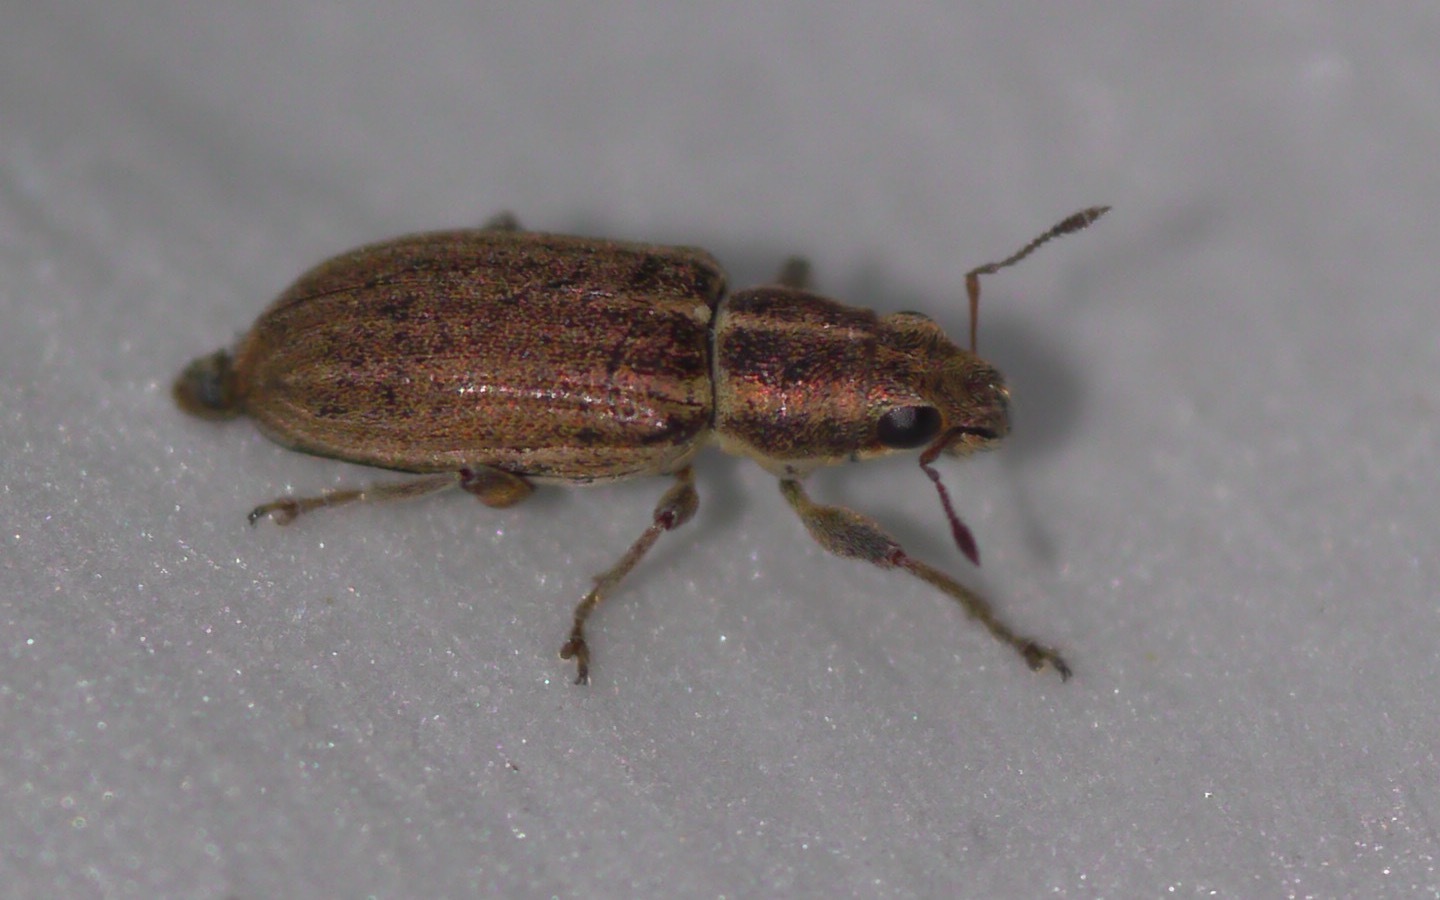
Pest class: pea_leaf_weevil